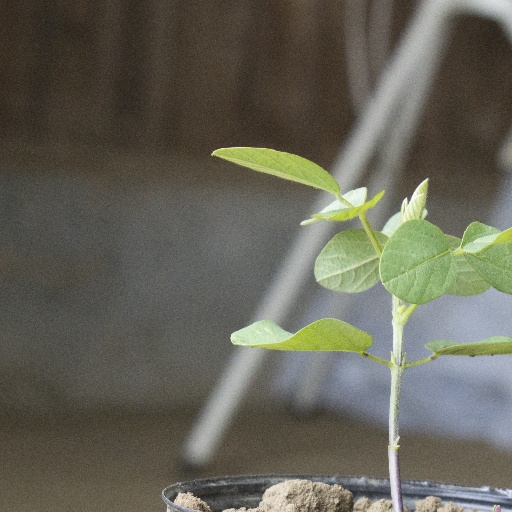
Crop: soybean